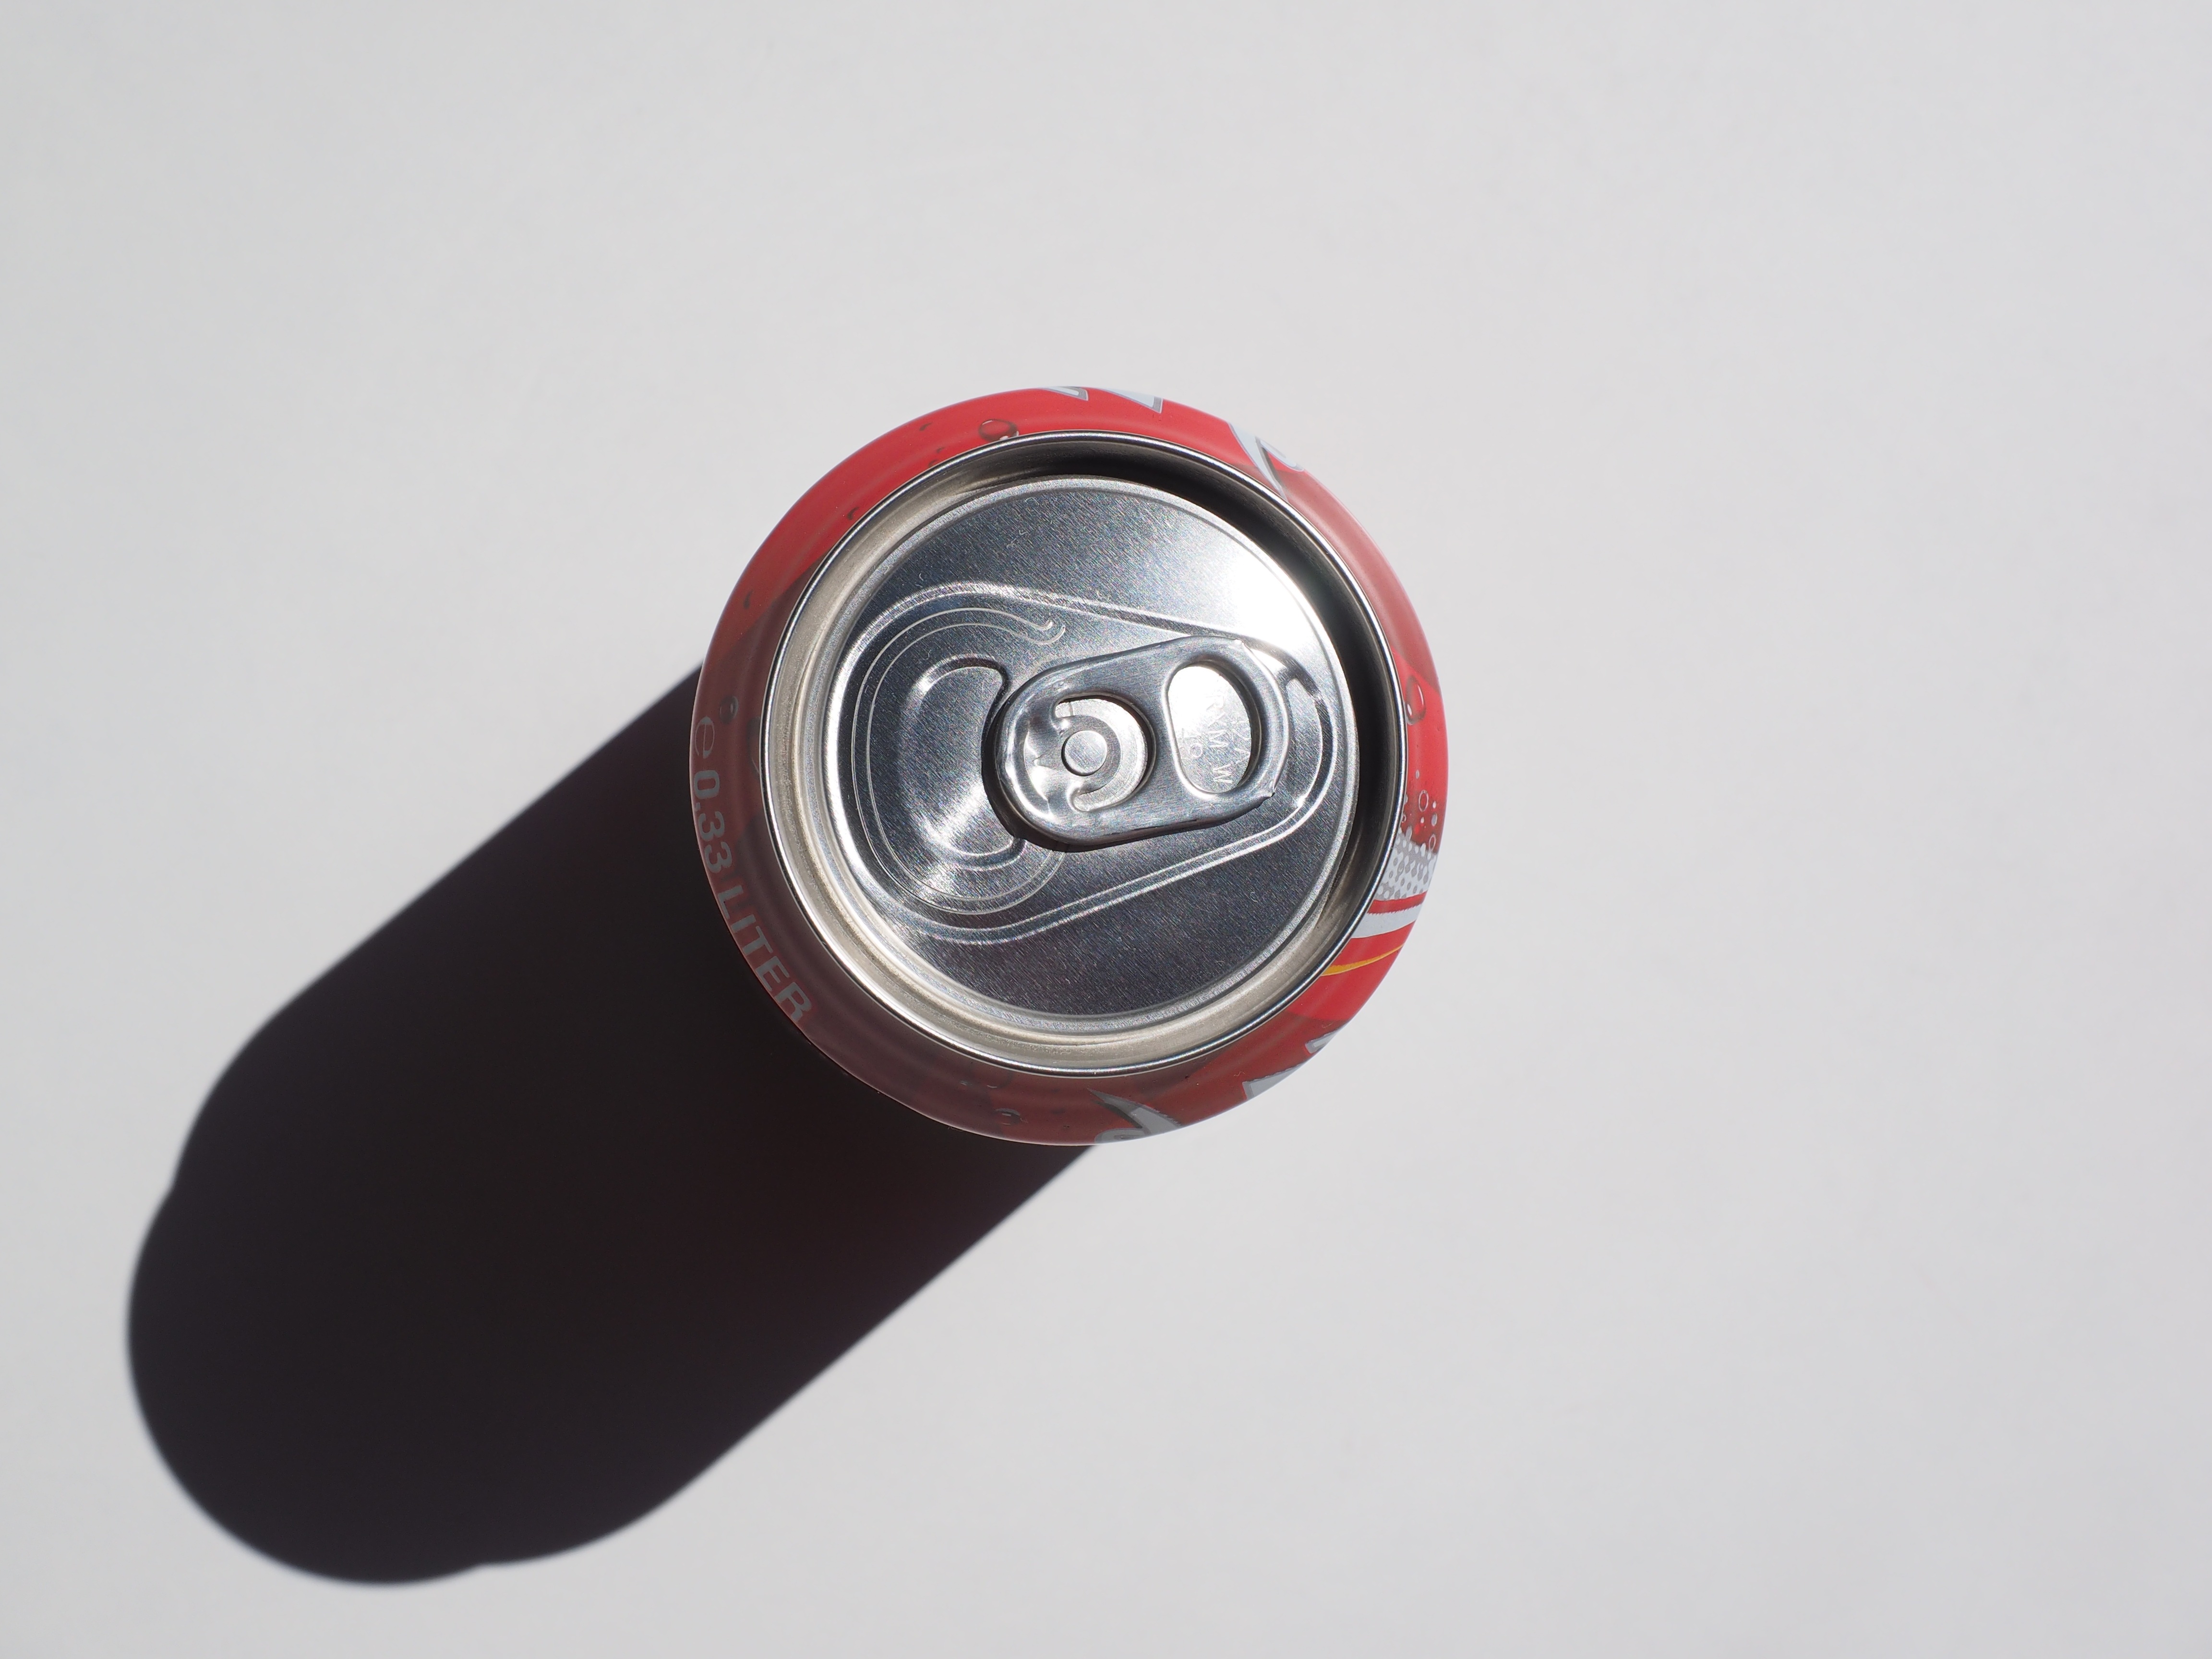
hand, light, red, drink, box, lighting, coca cola, brand, from above, product, cola, trademarks, tin can, supervision, erfrischungsgetr nk, cola dose